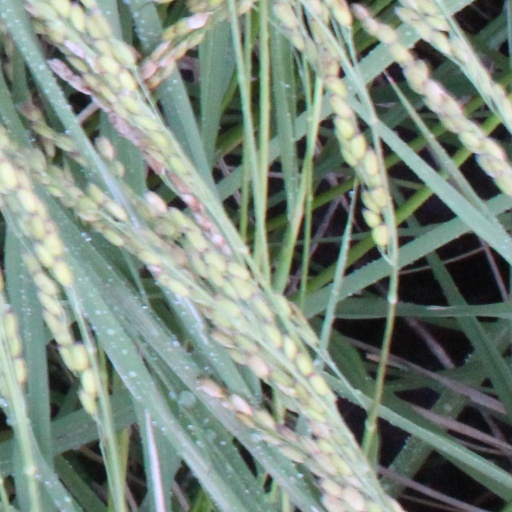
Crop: rice